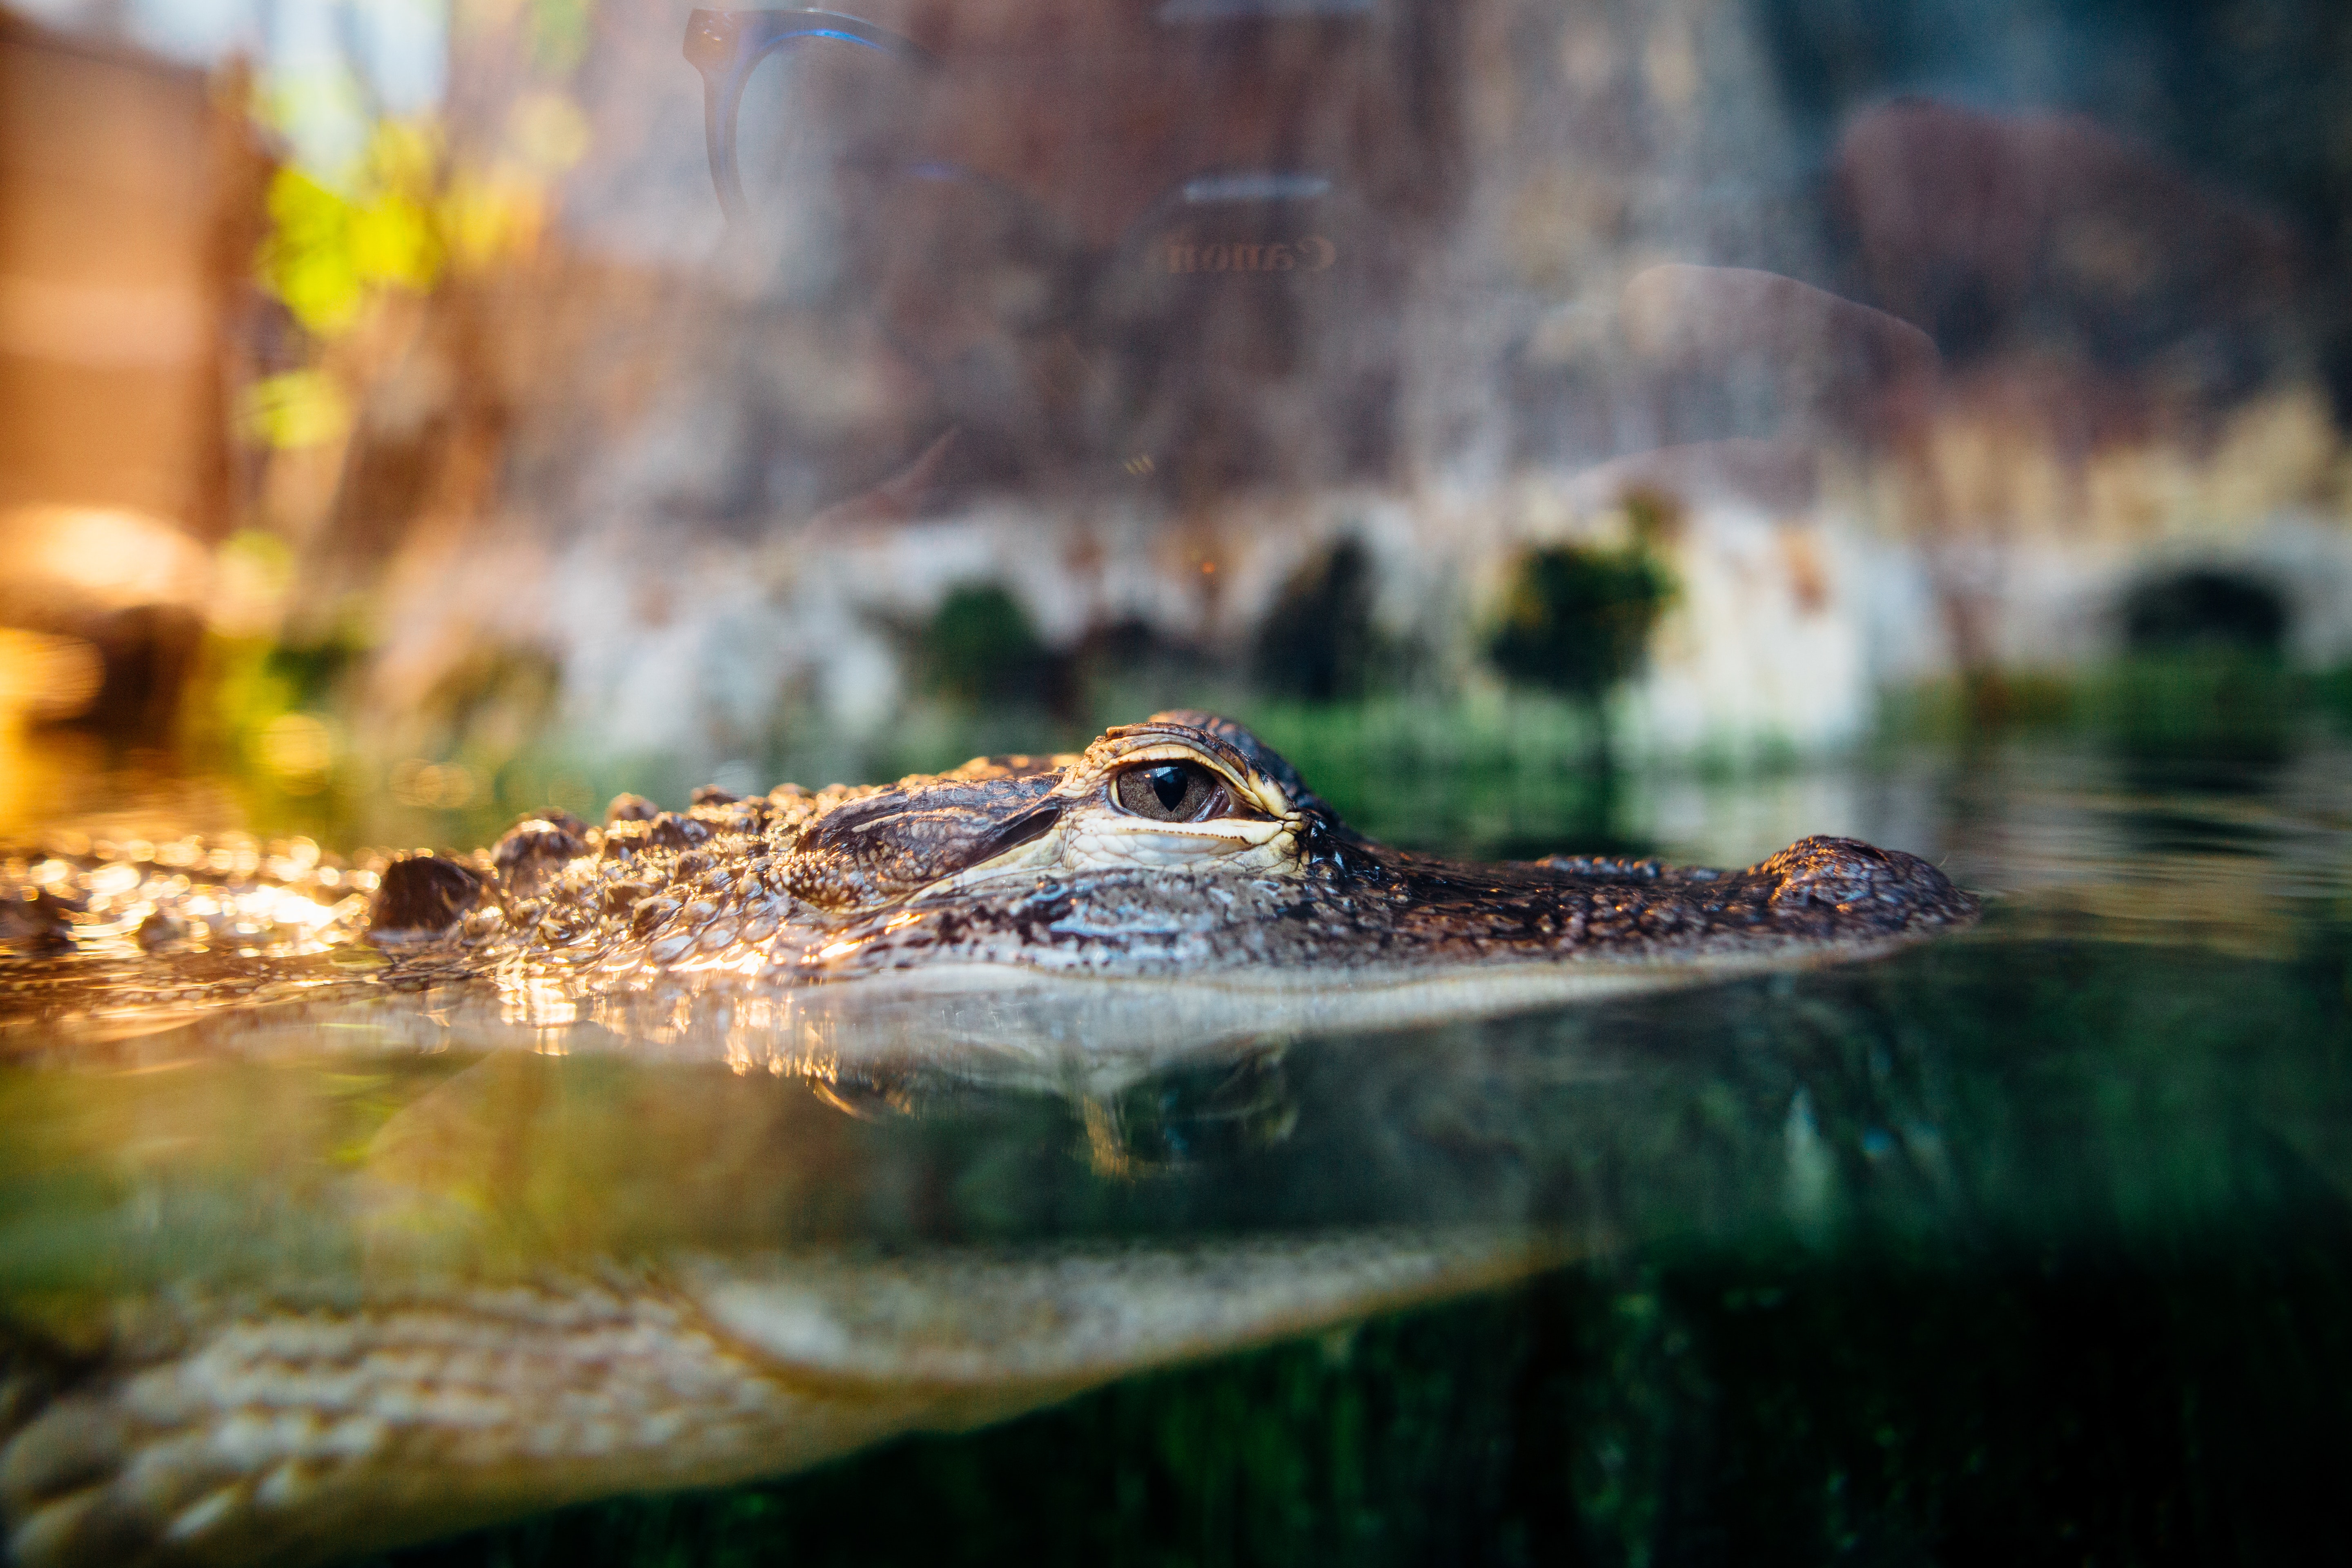
natural, crocodilia, alligator, crocodile, saltwater crocodile, nile crocodile, reptile, nature, wildlife, water, american alligator, american crocodile, terrestrial animal, organism, adaptation, bank, swamp, reflection